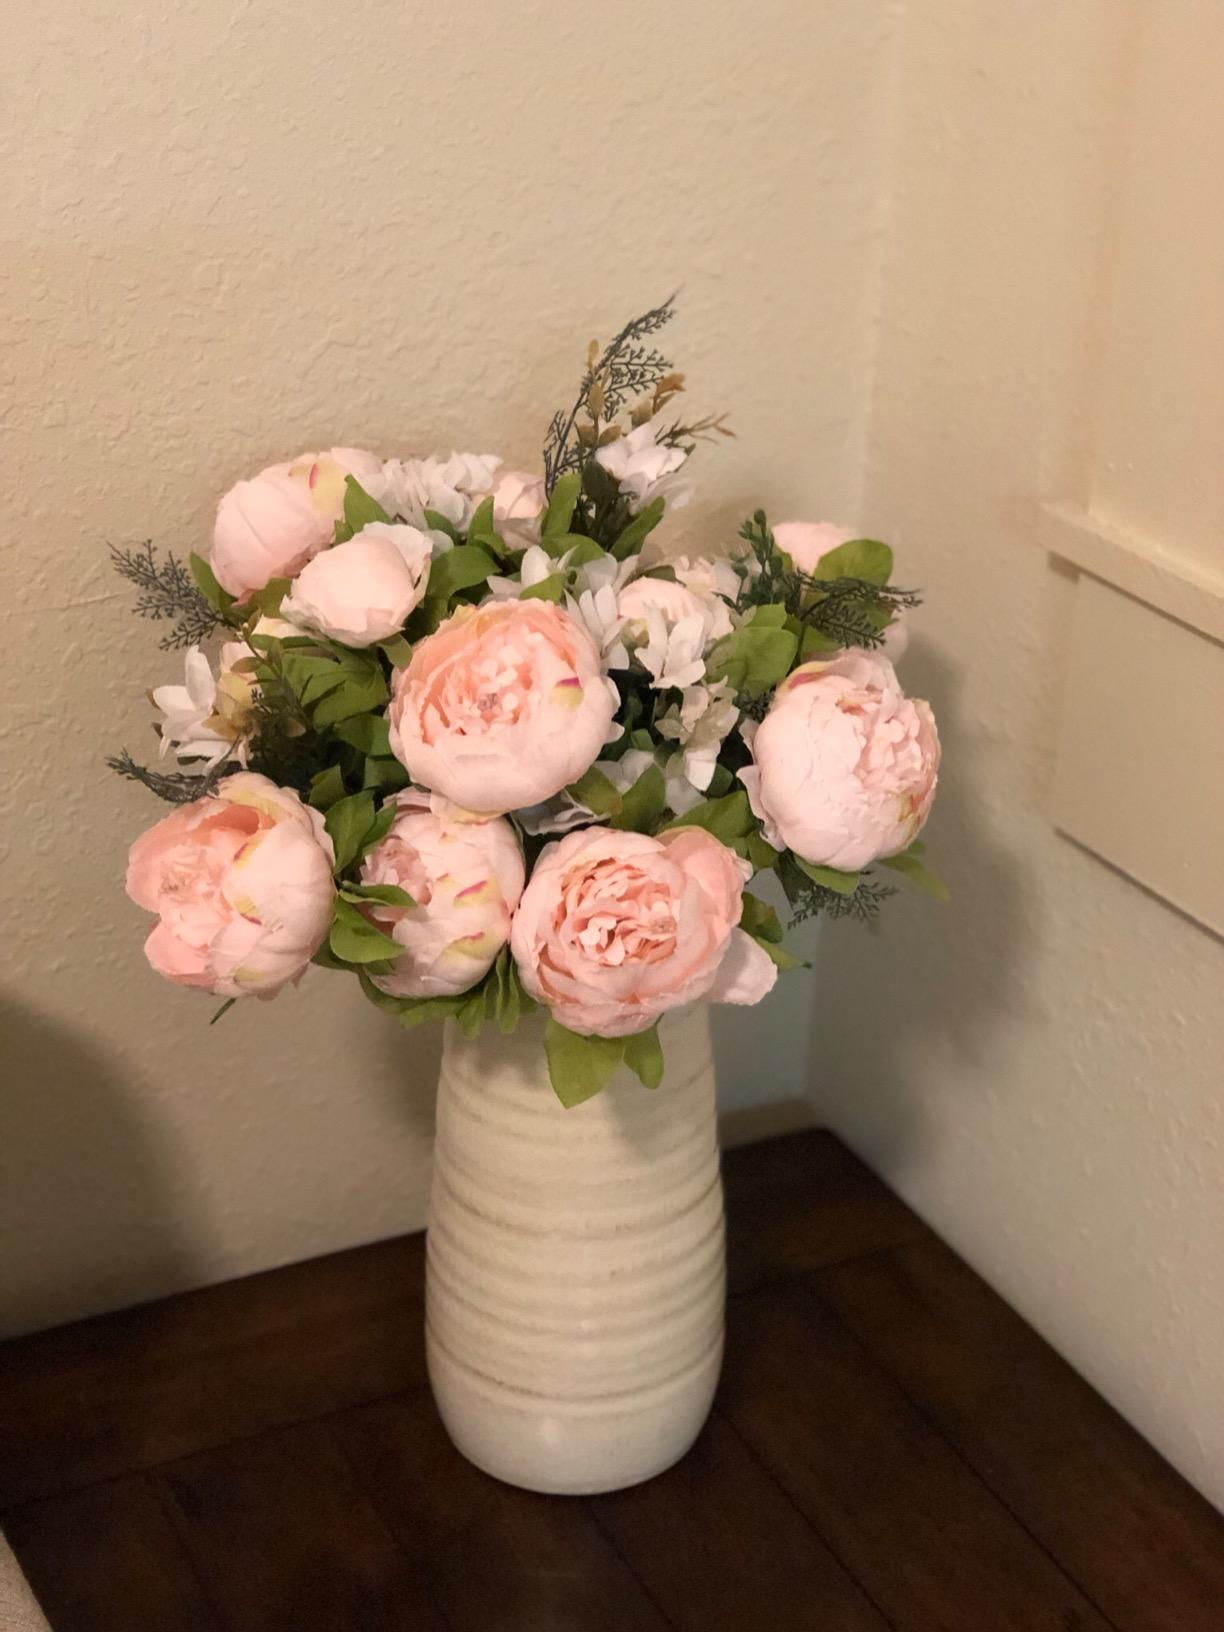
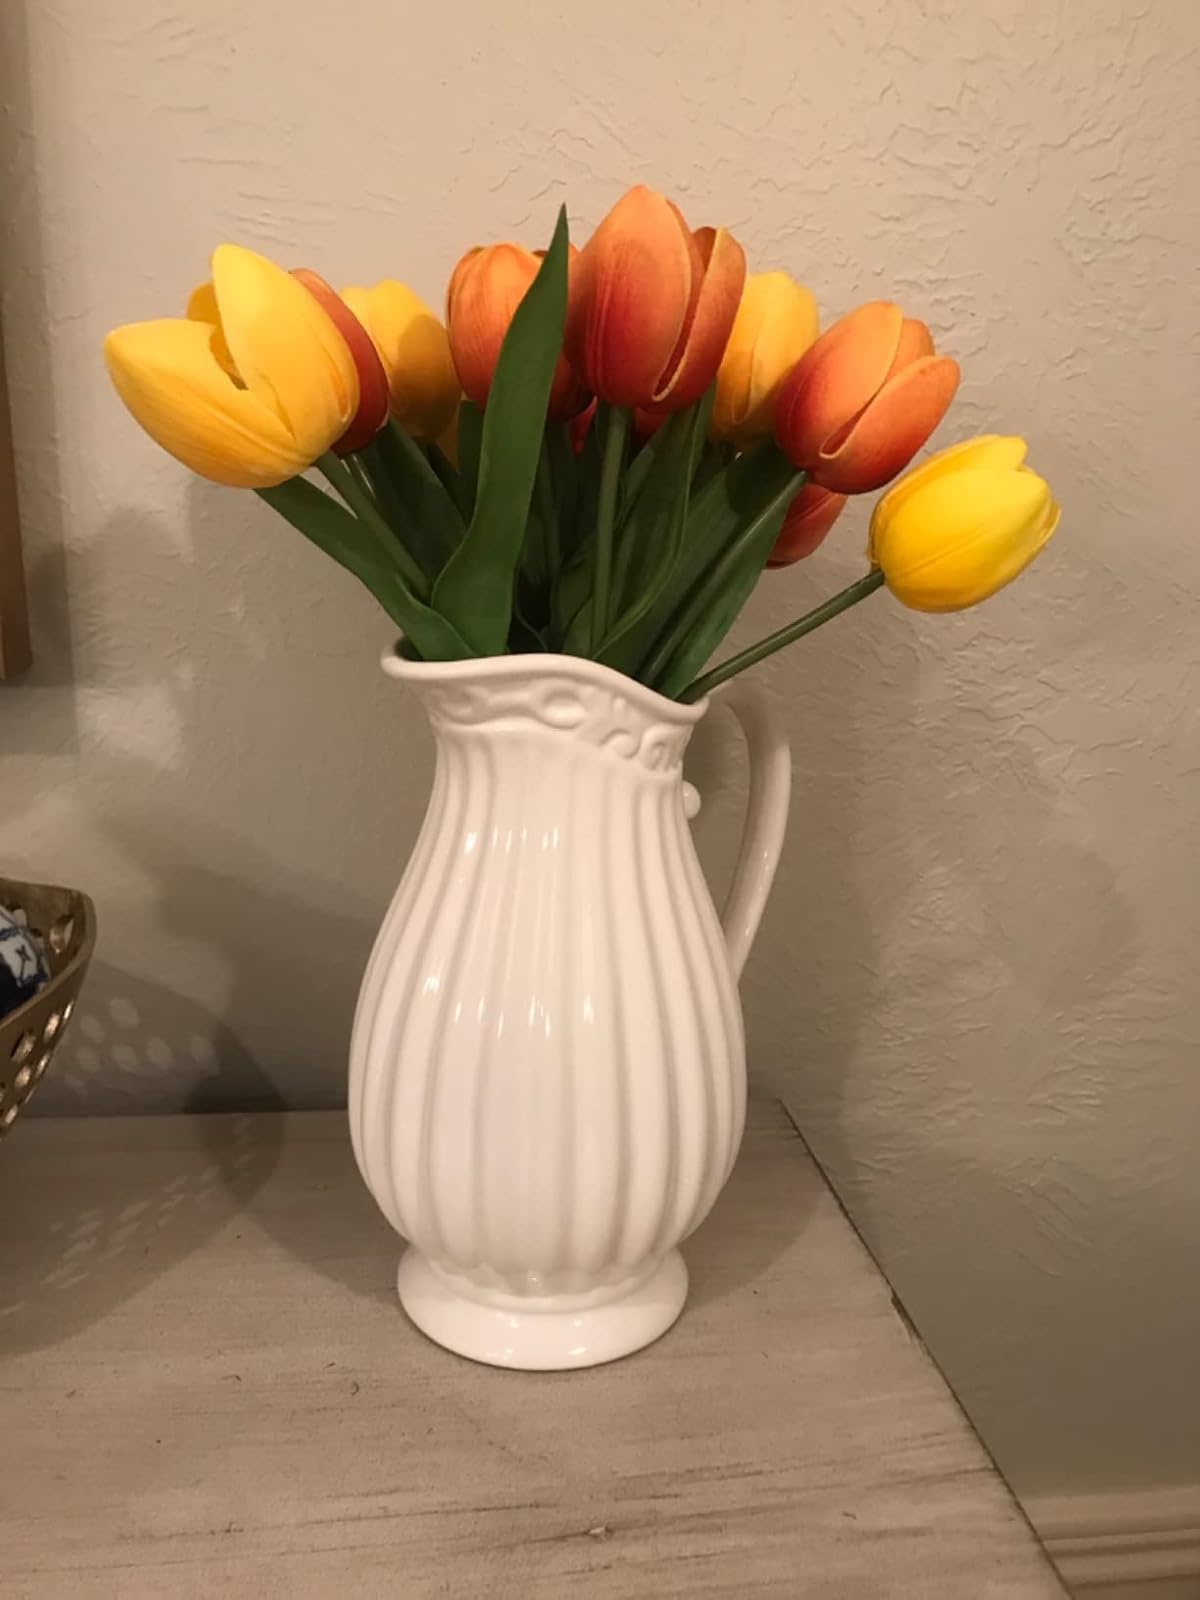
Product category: vase
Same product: no